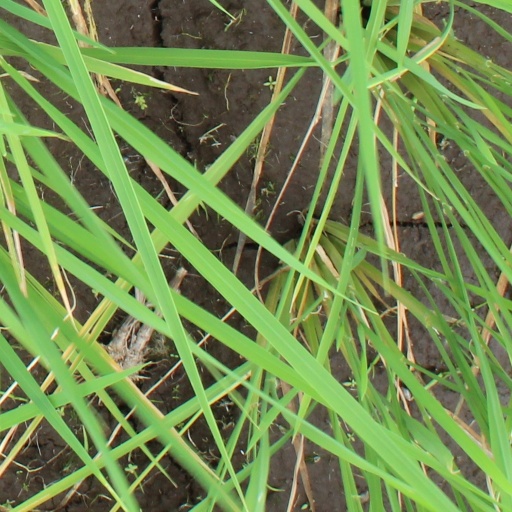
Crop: rice